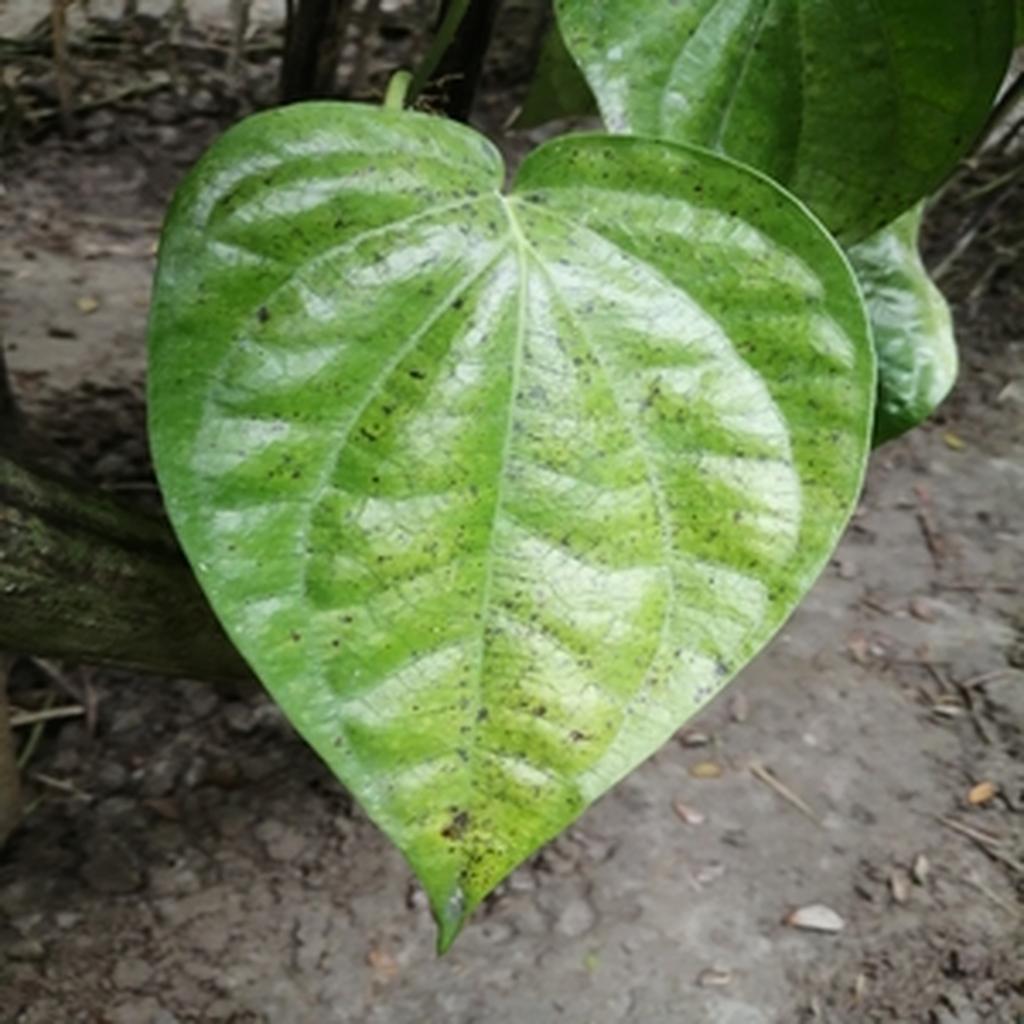
Label: Leaf_Spot